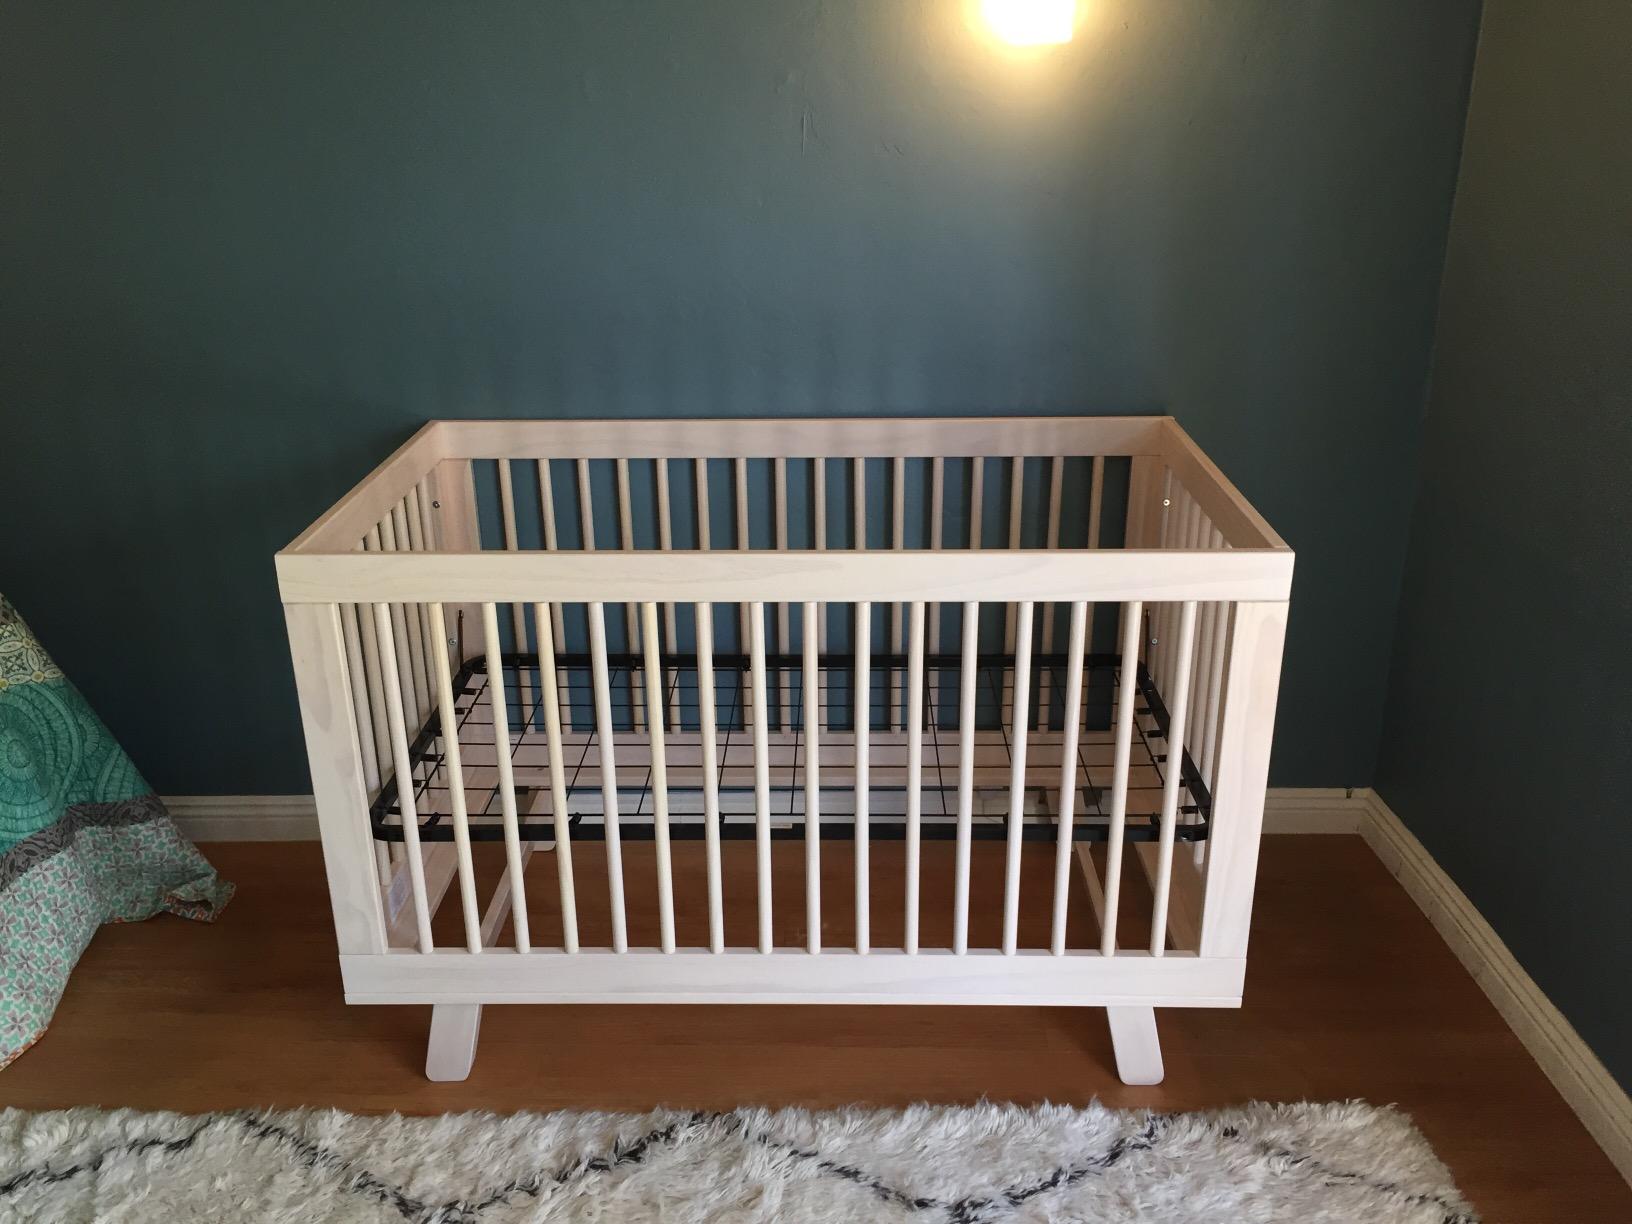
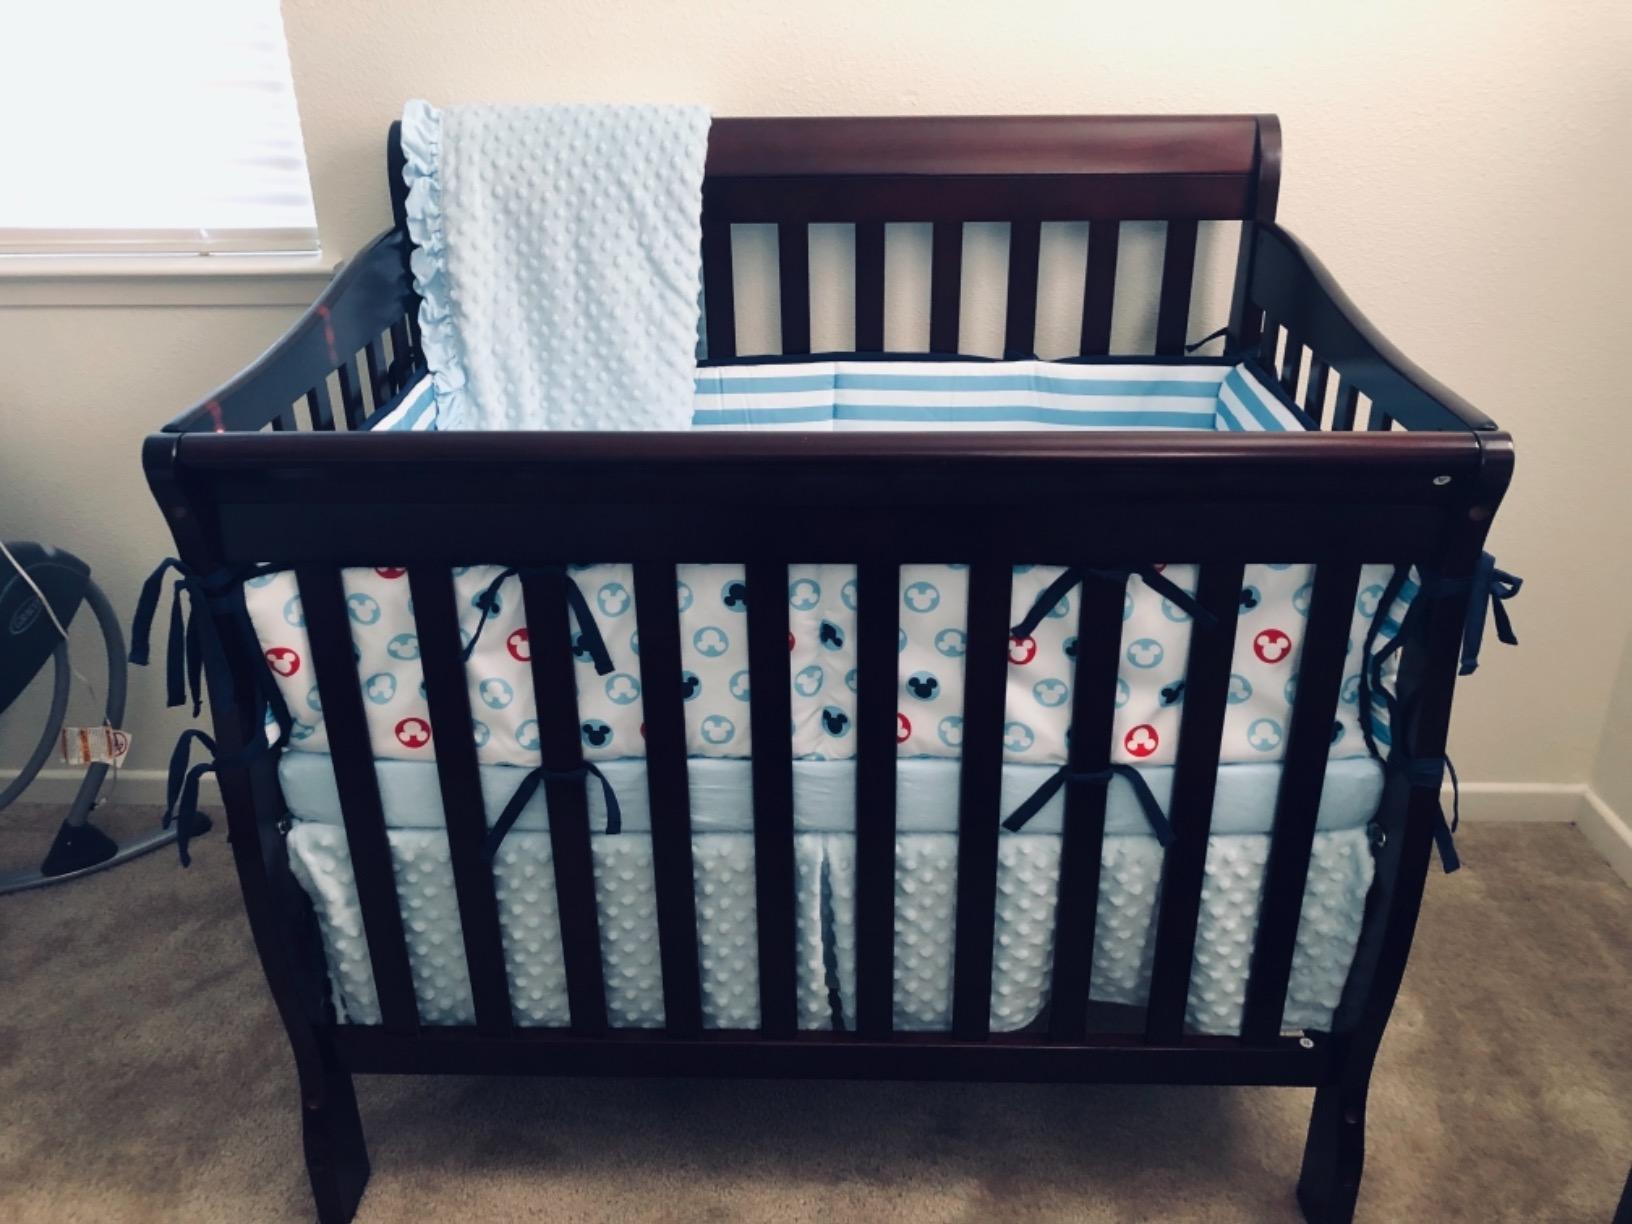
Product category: products_crib
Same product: no